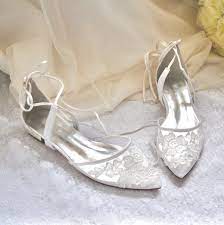
Label: Ballet Flat